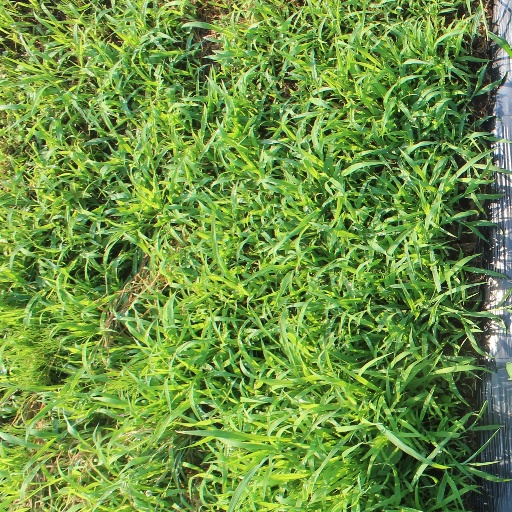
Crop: sorghum